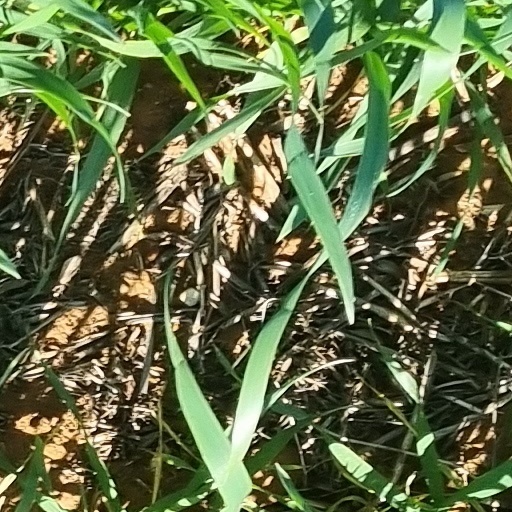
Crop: wheat